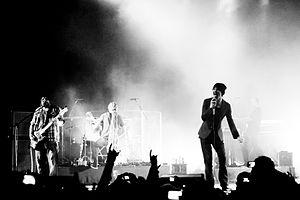
Cet article présente une liste de groupes de metal gothique.
HIM est un groupe de rock finlandais, originaire de Helsinki. Le groupe combine des paroles sur les thèmes de l’amour et de la mort, utilisant des sons heavy de guitare style metal d’où la création du genre love metal. Le groupe est formé en 1991 par le chanteur Ville Hermanni Valo, Mikko Viljami « Linde » Lindström et Mikko Heinrik Julius Paananen. Le groupe se compose maintenant de Ville, Linde, Migé, d’un troisième clavier Jani Purttinen, et d’un troisième batteur Jukka Kröger.